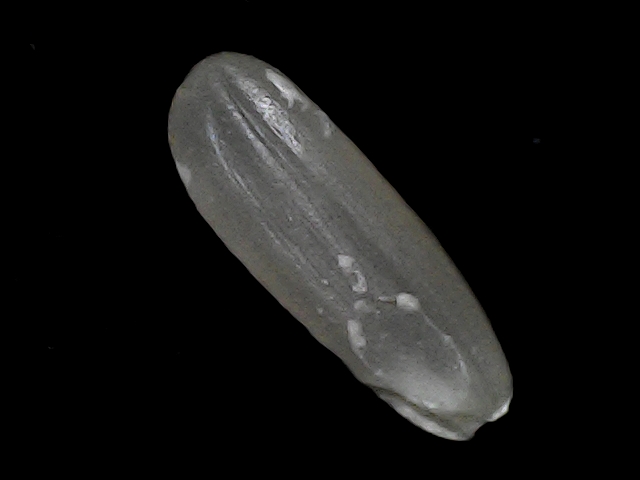
Rice variety: BD49